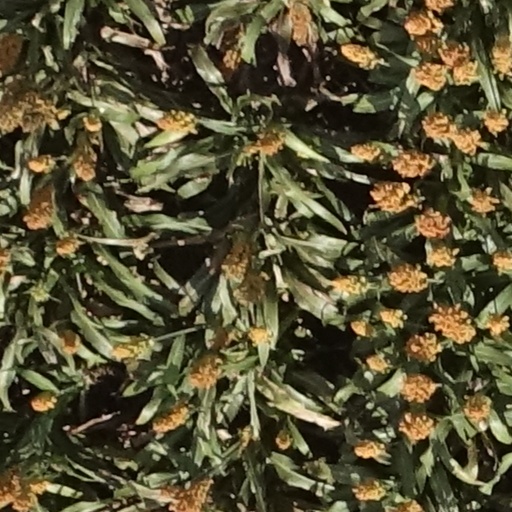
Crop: sorghum